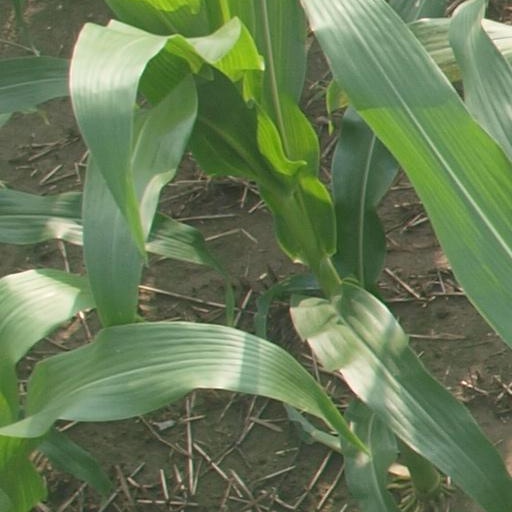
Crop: maize; corn